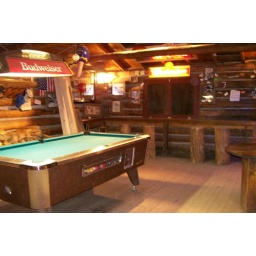
The pool table at the Bucksnort Saloon, a crazy little bar way up the road in Pine Grove, CO.